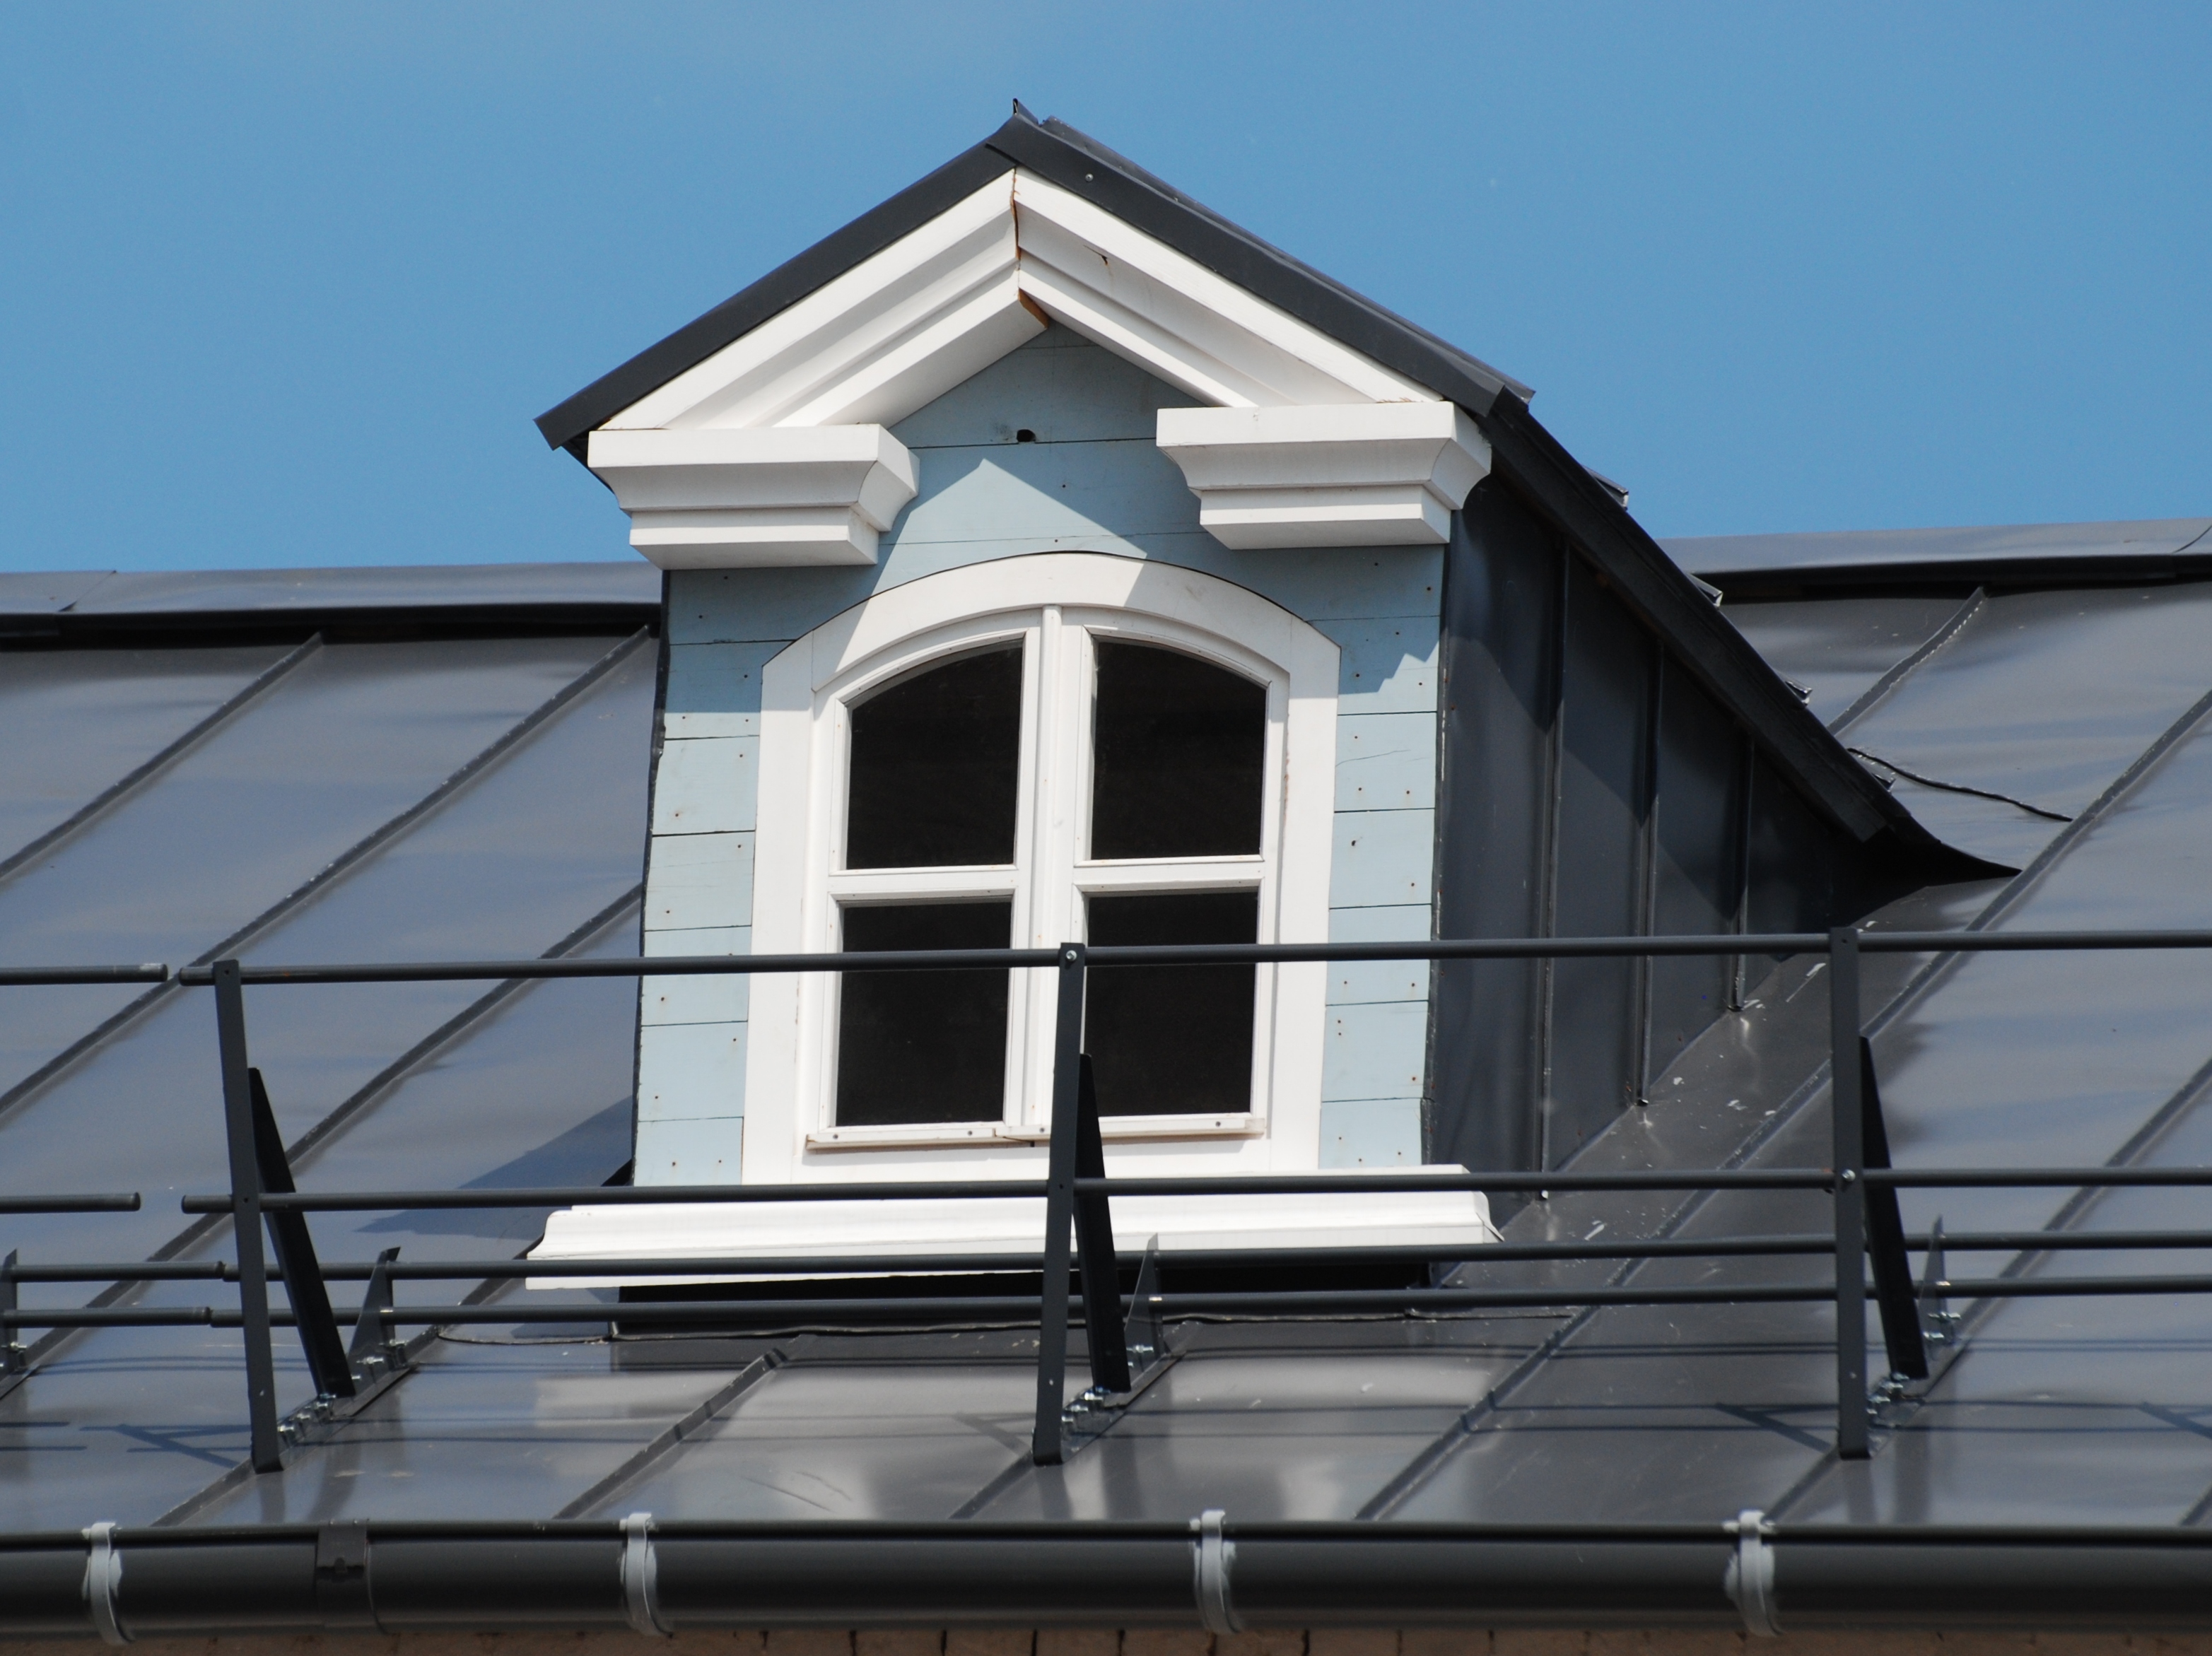
architecture, house, window, roof, building, city, home, facade, nikon, nikkor, russia, d80, 70300mm, nikond80, 70300mmf4556gvr, yaroslavl, siding, daylighting